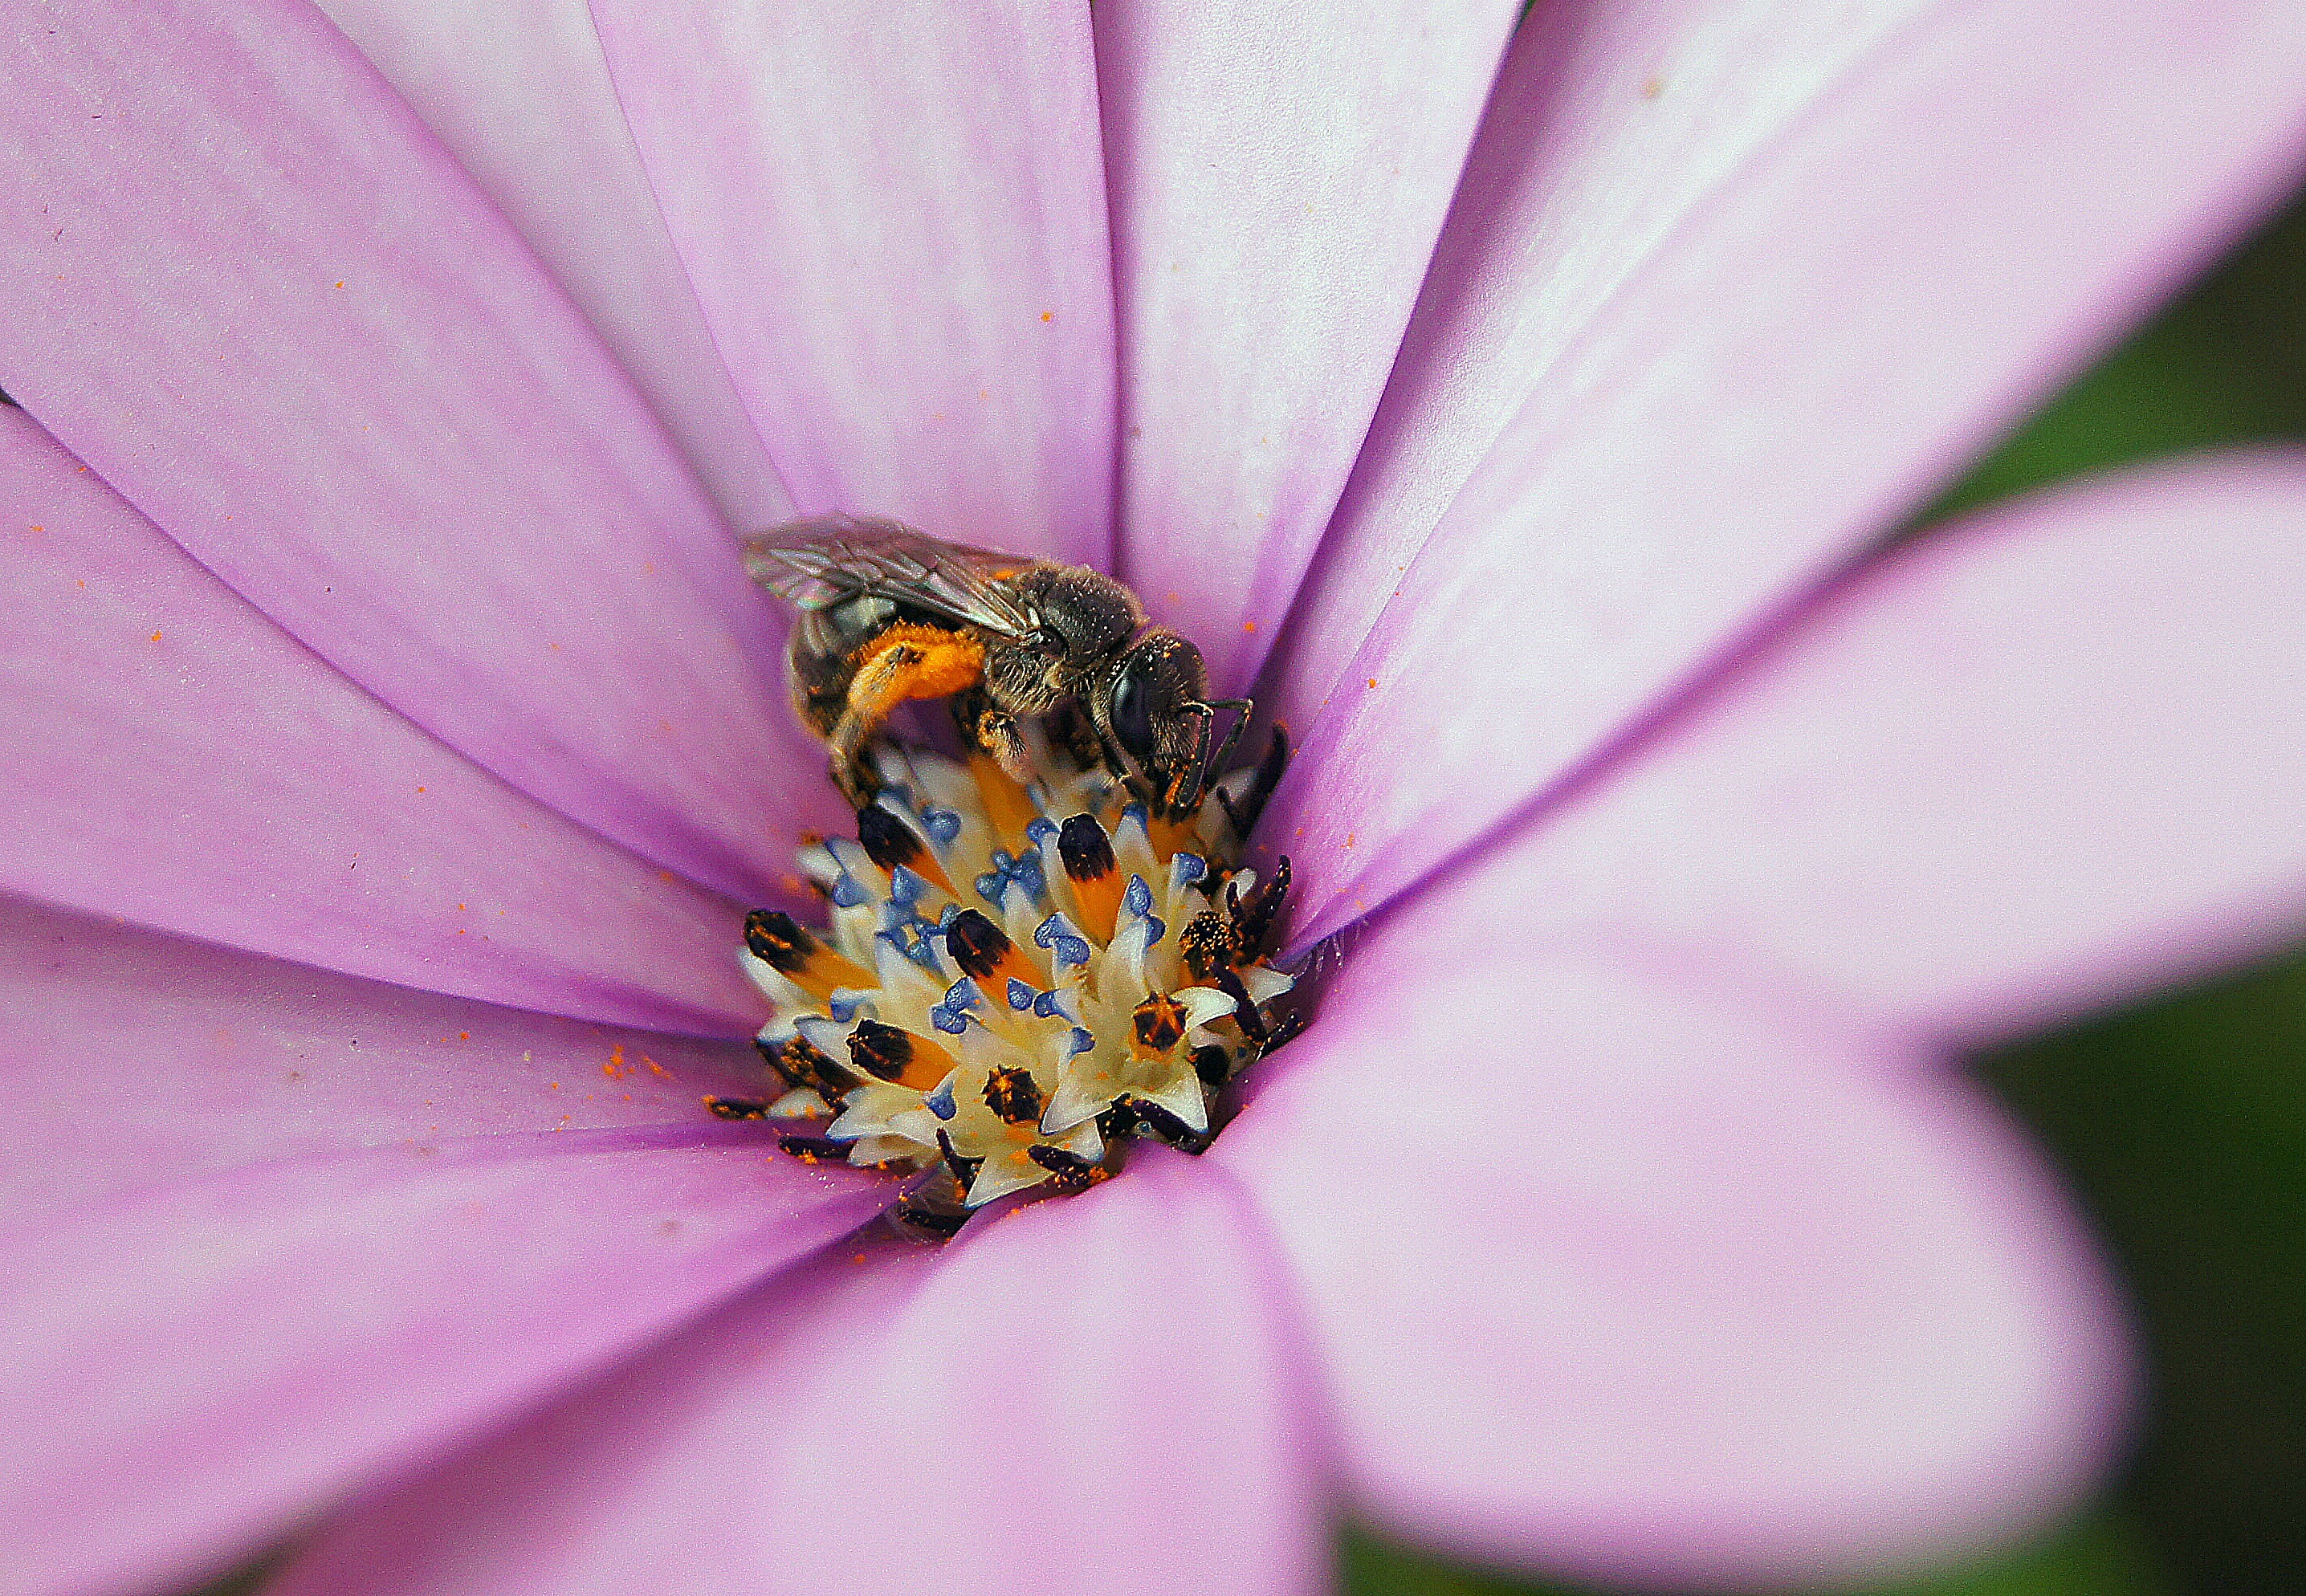
nature, blossom, plant, photography, flower, purple, petal, pollen, insect, macro, botany, butterfly, flora, fauna, invertebrate, wildflower, close up, animals, bee, naturaleza, nectar, ggl1, animales, sonya55, macro photography, honey bee